2007 Georgia Tech Yellow Jackets football team

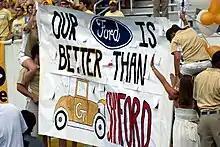
Our Ford is better than Samford.

Georgia Tech scored 9 rushing touchdowns in an offensive exhibition that also featured 389 yards of rushing yards. Tashard Choice continued his 100 yards per game streak with a 110 yard, 2 touchdown effort. True freshman Jon Dwyer racked up 3 rushing touchdowns as well. The Tech defense held Samford to 84 yards rushing and recovered two fumbles.